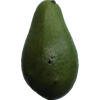
Label: green_avocado